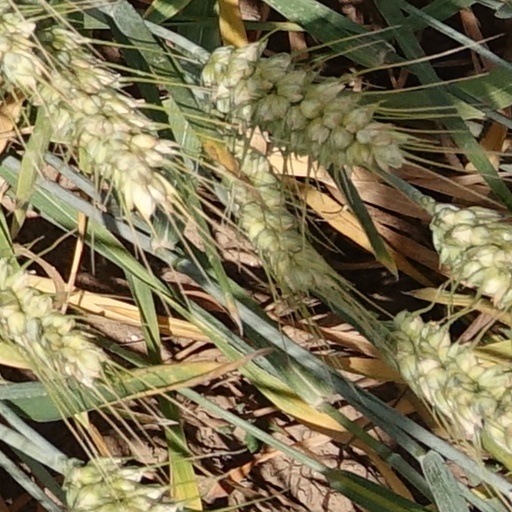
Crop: wheat